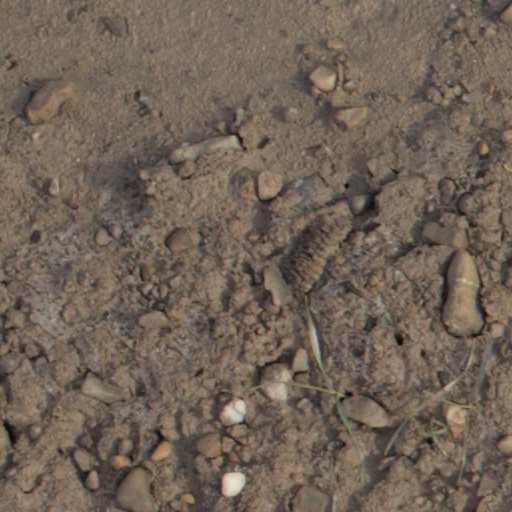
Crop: wheat